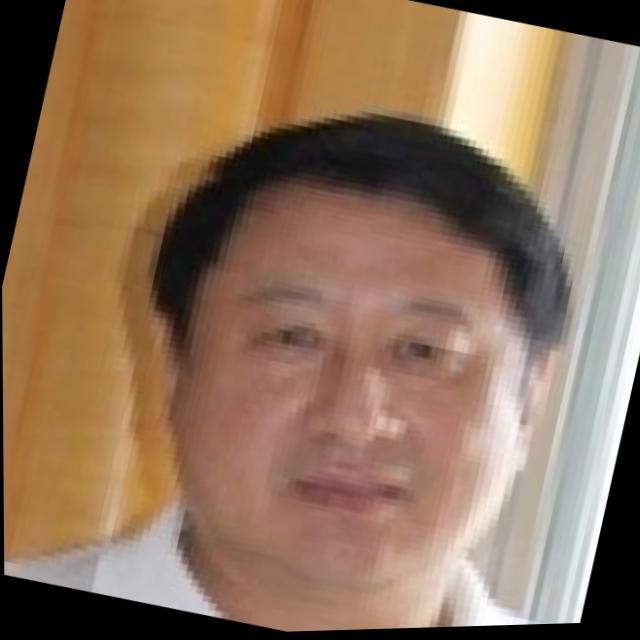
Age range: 45-64